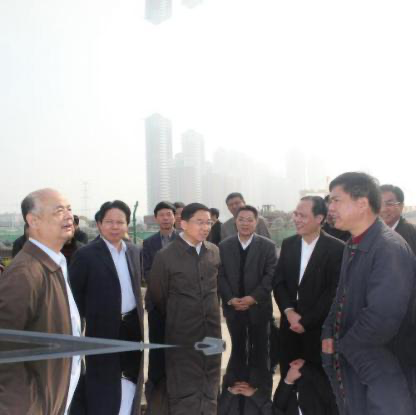
Objects in the image:
label: head
label: head
label: head
label: head
label: head
label: head
label: head
label: head
label: head